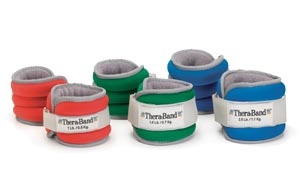
Ankle & Wrist Weight Set, Green, 3 lb Pair (1.5 lb. ea), Retail Packaged, Individually Packed 2 per Container with Safety Instructions, 12 ea/cs (US Only)
Brand: Performance Health
Category: Sporting Goods > Fitness & General Exercise Equipment > Weighted Clothing > Ankle Weights